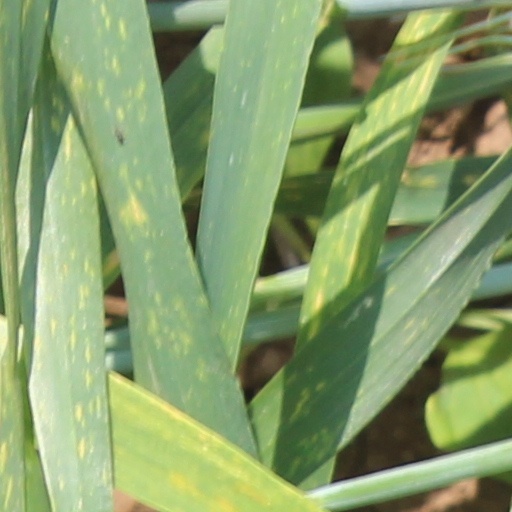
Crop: wheat